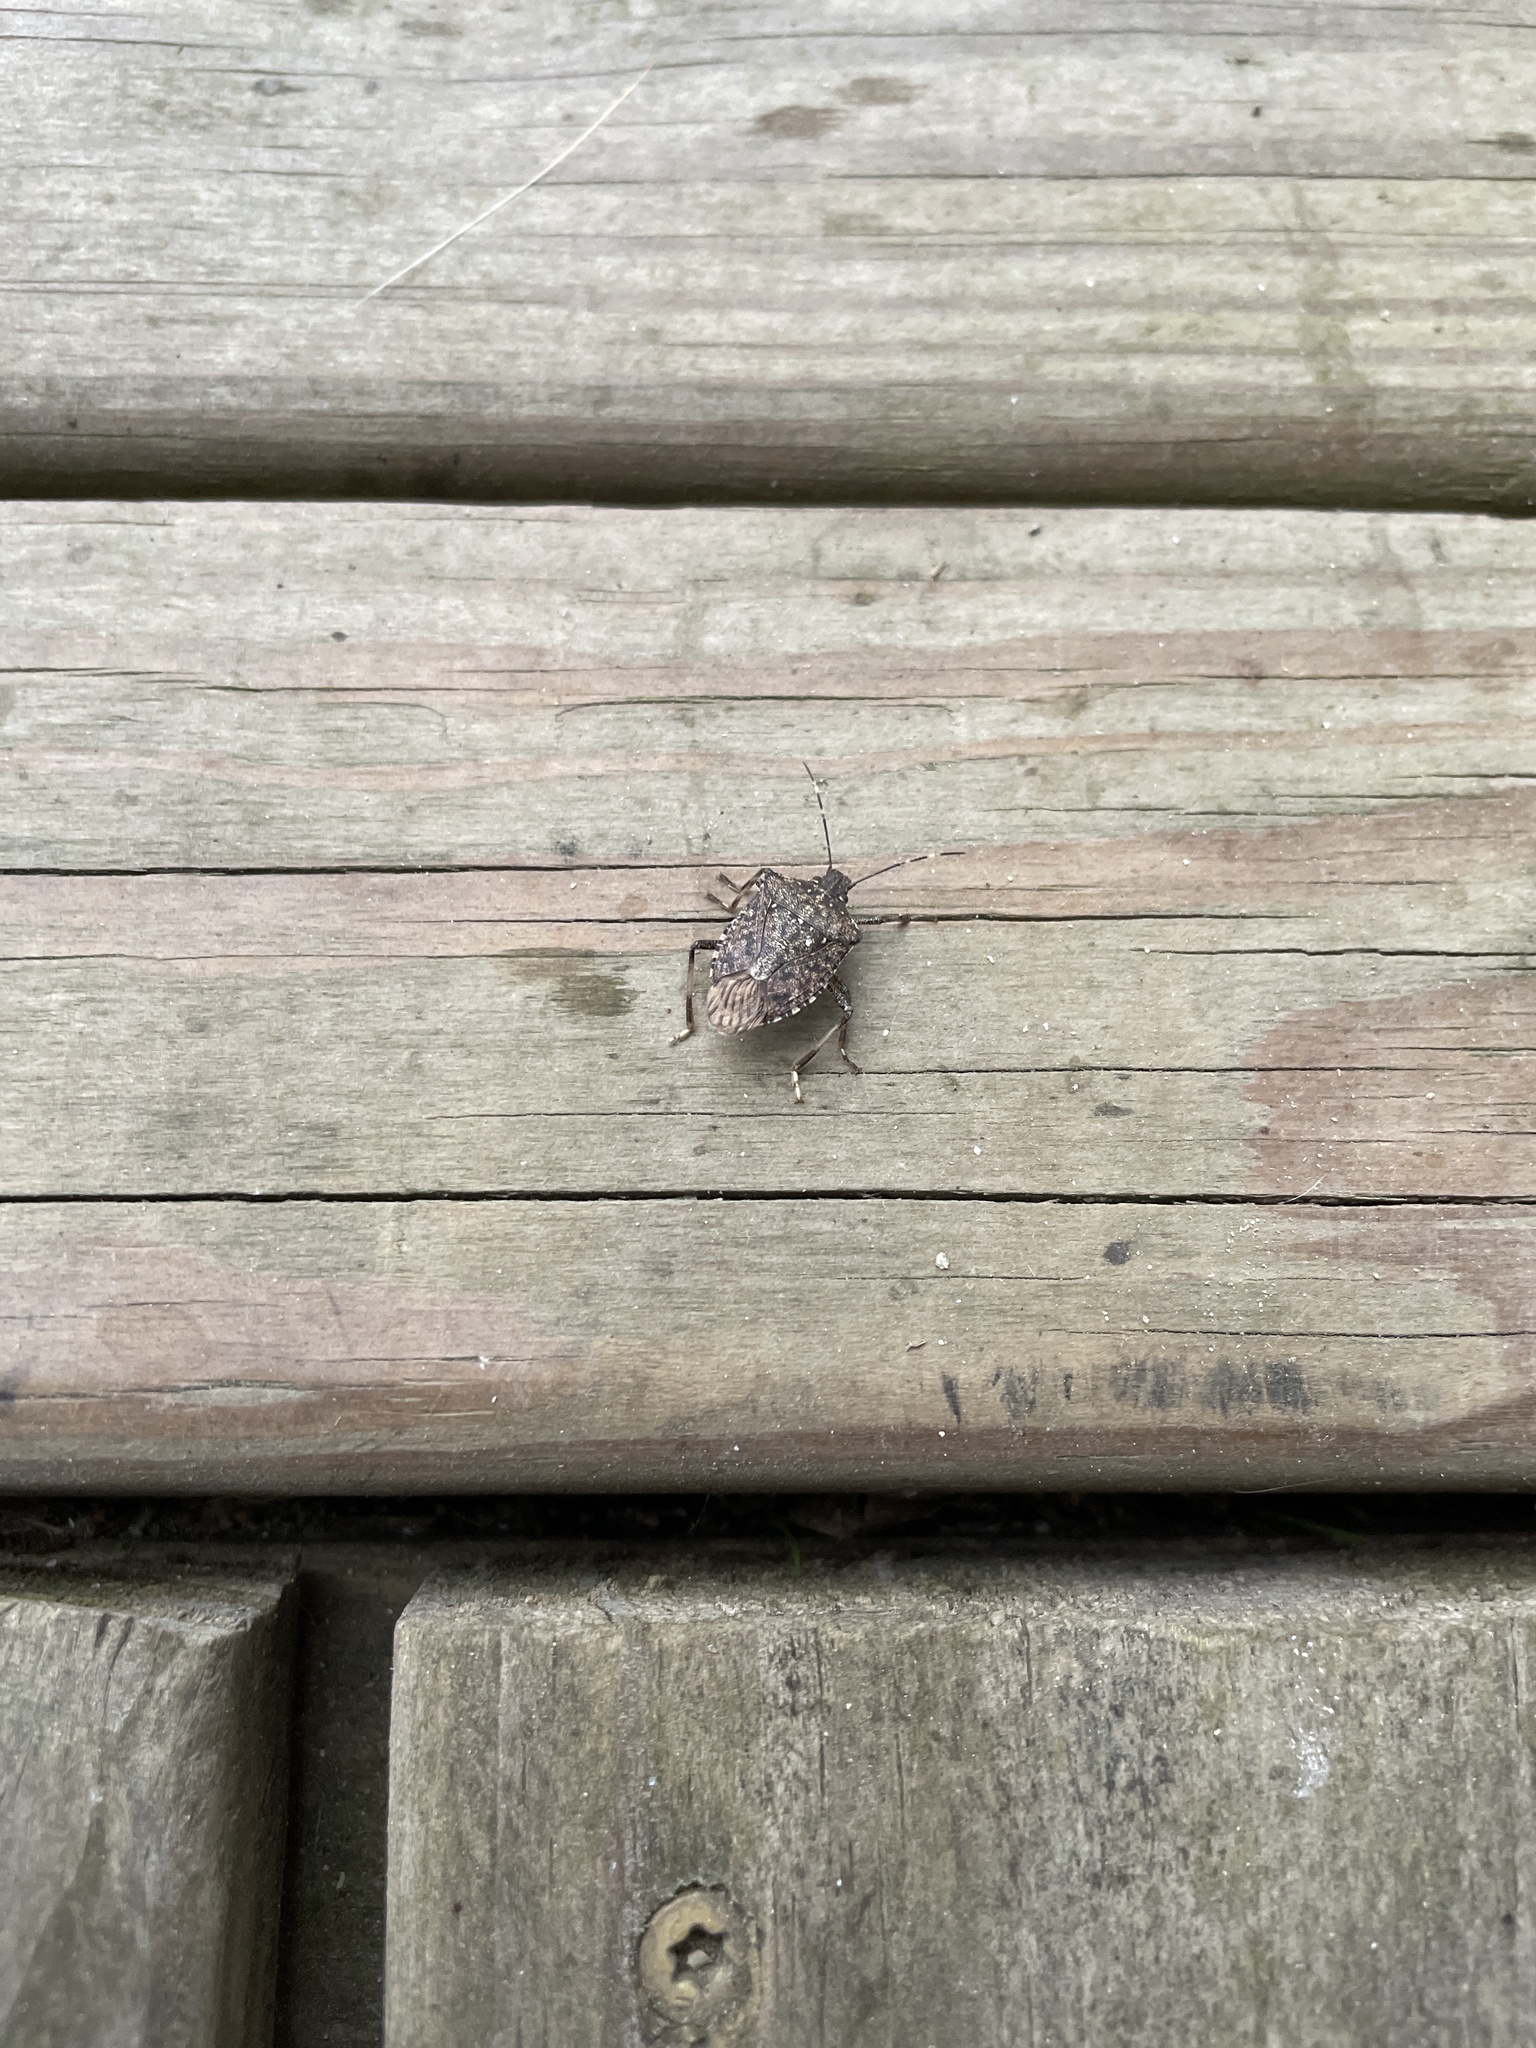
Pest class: stink_bug